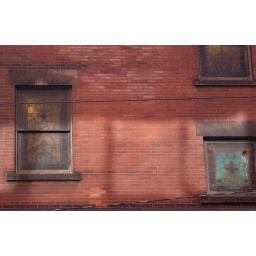
I walk by this building often. Today, reflections from a glass building across from it made it all luminous.